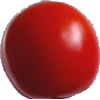
Label: Tomato 4